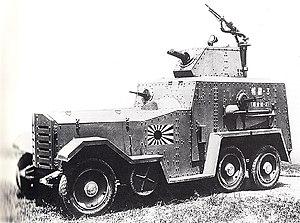
Les Forces navales spéciales de débarquement, étaient l'infanterie de marine de la Marine impériale japonaise, faisant partie des Forces terrestres impériales de la marine japonaise. Cette unité de la marine japonaise à notamment participé à la seconde guerre sino-japonaise, aux conflits frontaliers soviéto-japonais, et à la guerre du Pacifique pendant la Seconde Guerre mondiale.